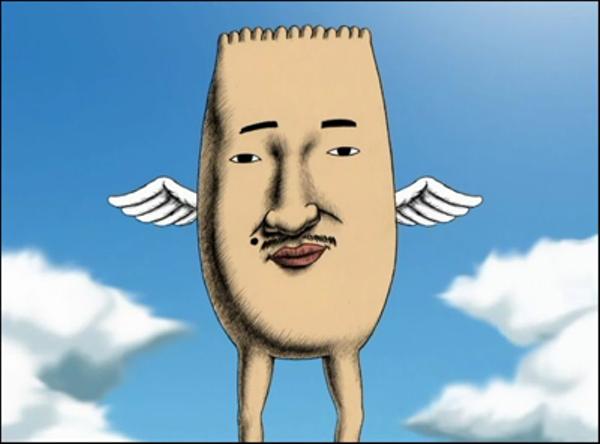
回答: 走馬燈の中でなんか出てきた